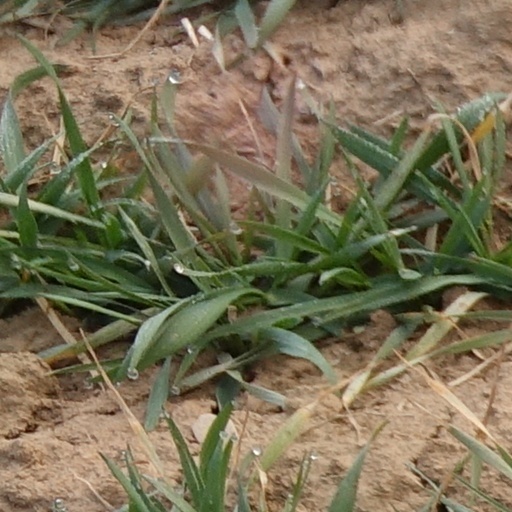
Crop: wheat